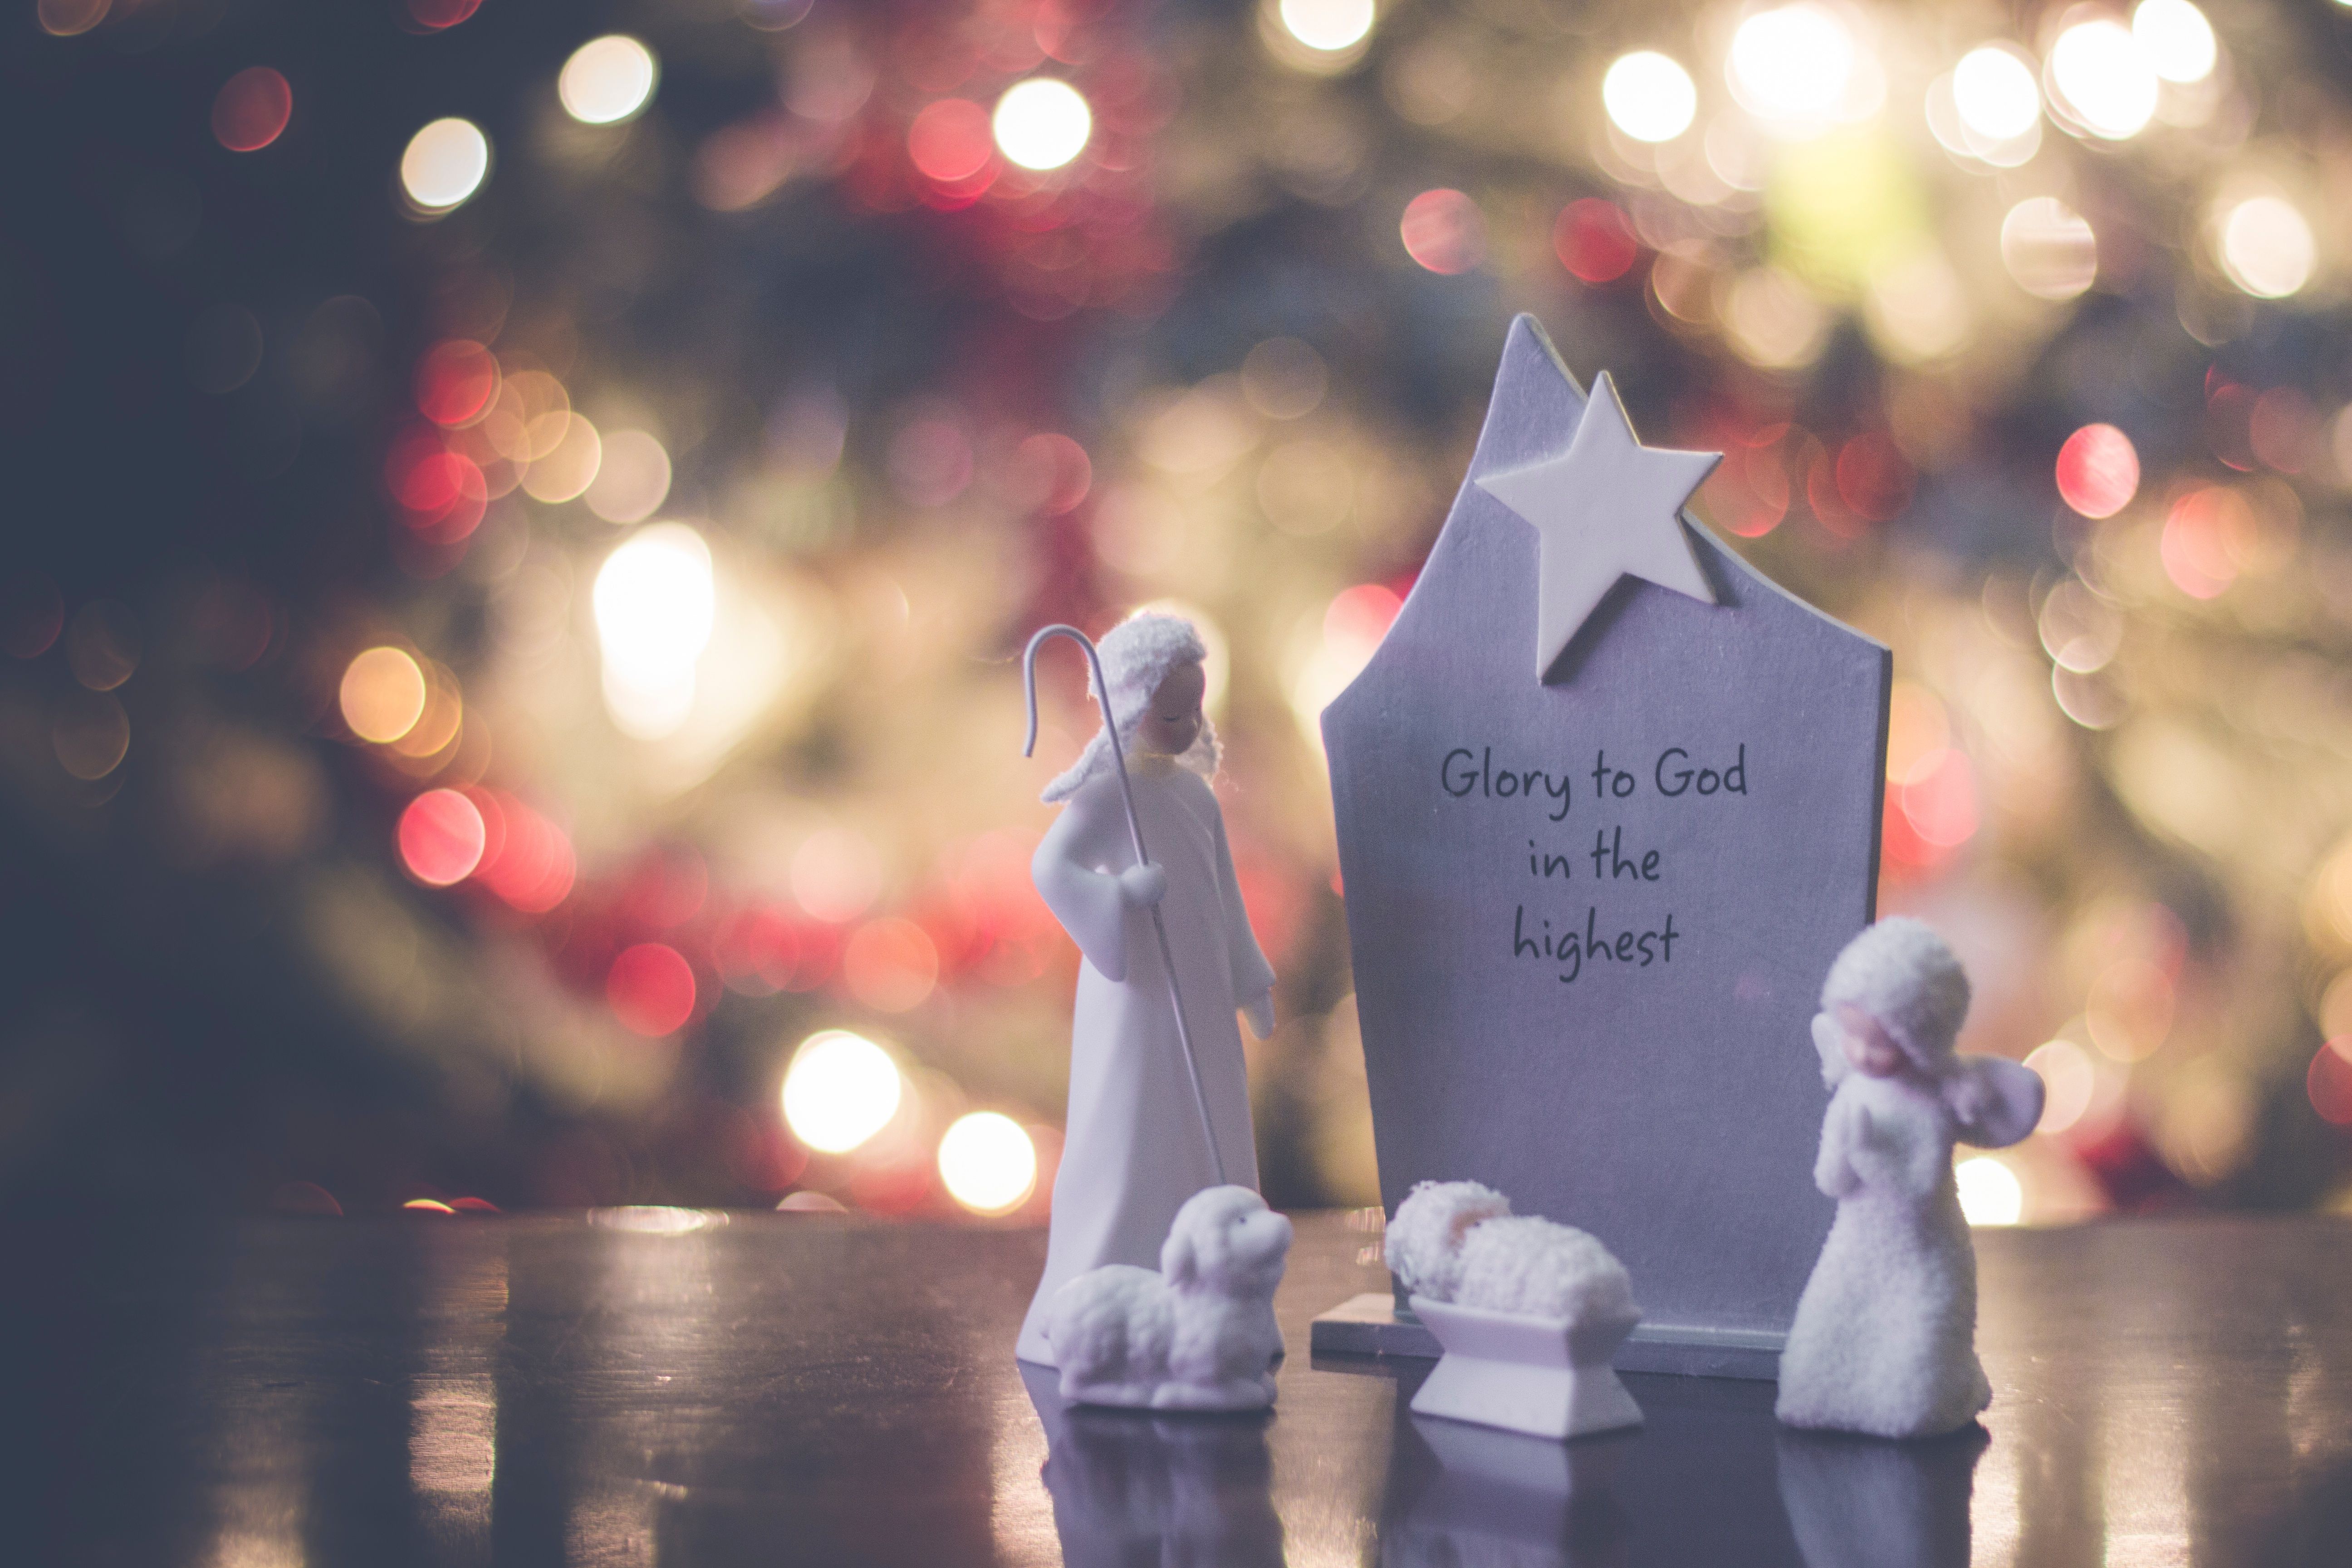
light, christmas, photograph